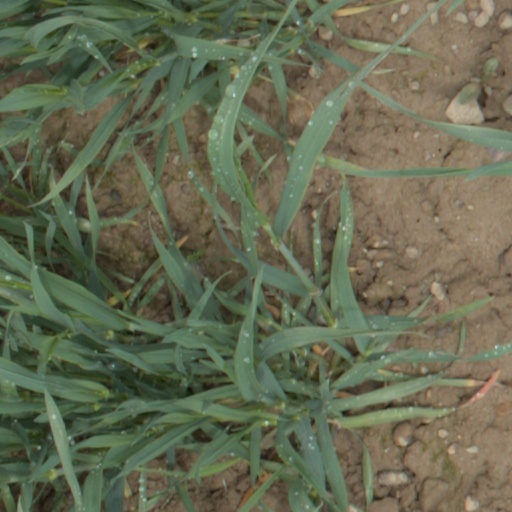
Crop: wheat